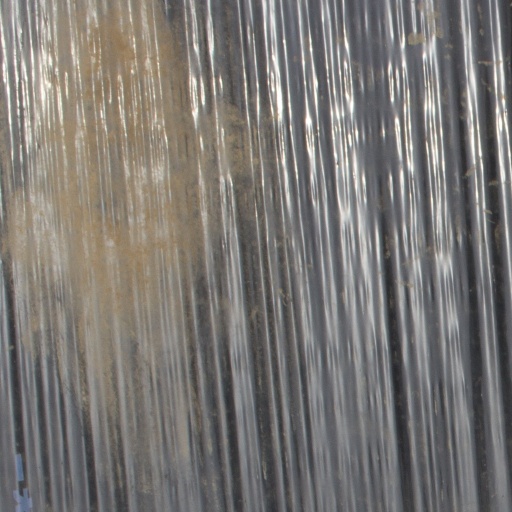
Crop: Jerusalem artichoke